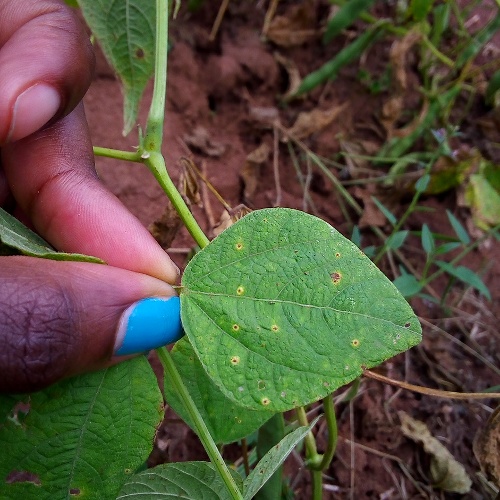
Leaf condition: bean_rust